Cocktail

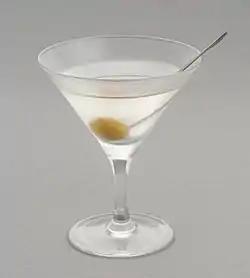
A martini served in a cocktail glass

A cocktail is a mixed drink, usually alcoholic. Most commonly, a cocktail is a combination of one or more spirits mixed with other ingredients, such as juices, flavored syrups, tonic water, shrubs, and bitters. Cocktails vary widely across regions of the world, and many websites publish both original recipes and their own interpretations of older and more famous cocktails.